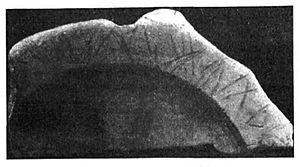
Le protochronisme en Roumanie s'enracine dans des doctrines nationalistes d’inspiration maurrassienne qui ont été diffusées dans le pays surtout à partir des années 1920 mais n’étaient pas prises en considération dans le monde universitaire, jusqu’à ce que le « national-communisme » du régime dictatorial présidé par Nicolae Ceaușescu les intègre dans son corpus idéologique pour légitimer son isolationnisme et son culte de la personnalité qui le plaçait dans la lignée des héros nationaux du passé, chefs d’un peuple n’ayant besoin d’aucune influence extérieure.